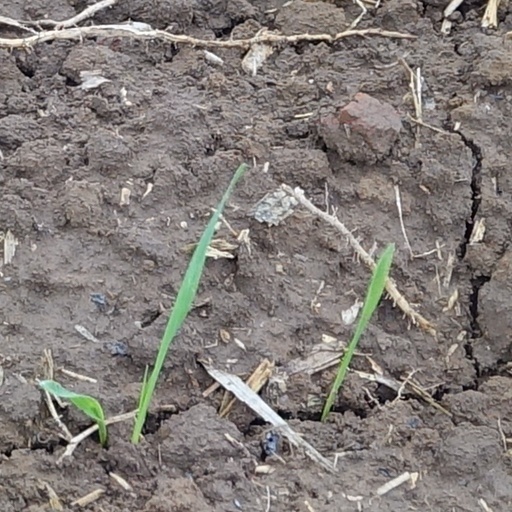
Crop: wheat